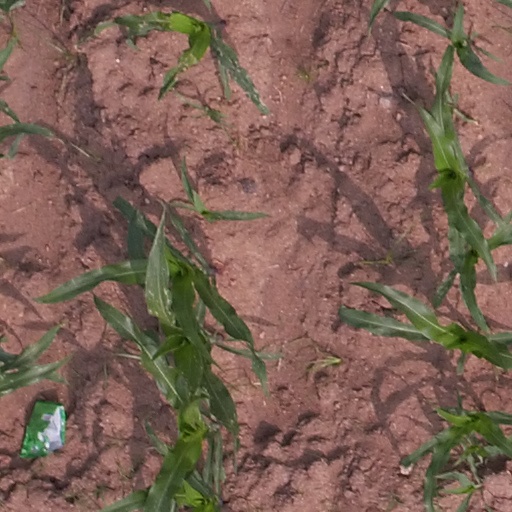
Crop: maize; corn